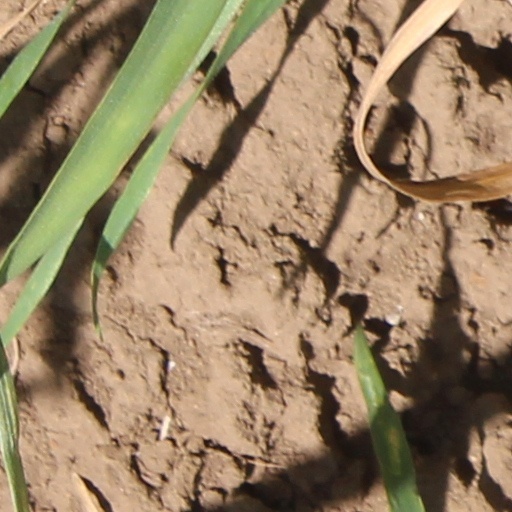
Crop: wheat